Devil's Bridge, Ceredigion

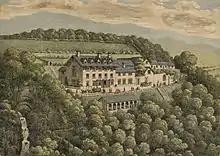
Devil's Bridge and the Hafod Arms Hotel before the construction of the third bridge,

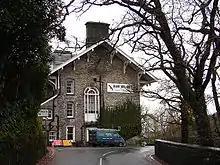
Hafod Arms Hotel, originally a smaller lodge built by Thomas Johnes

The population of Pontarfynach community at the 2011 census was 455. The mid-2016 estimate suggests that the population had dropped slightly to 429.